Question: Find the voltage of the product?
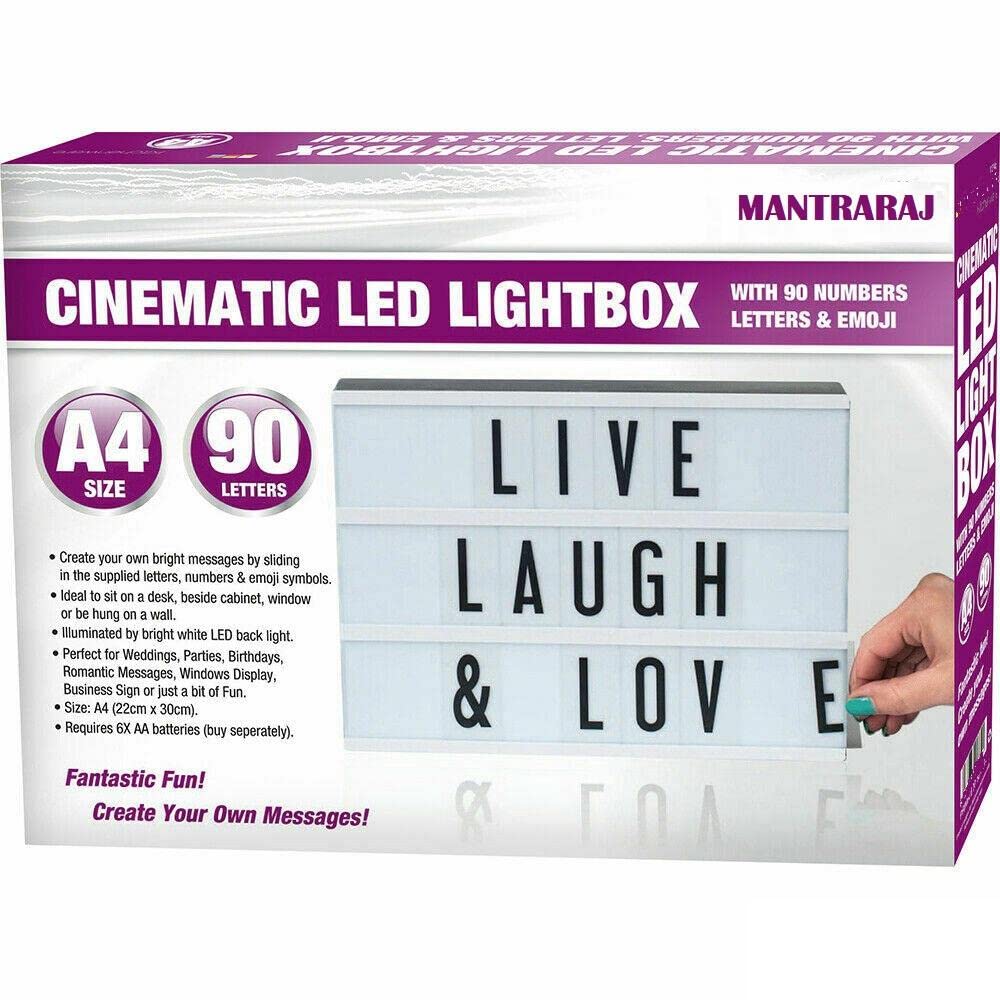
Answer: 0.0 volt